Faten Hamama

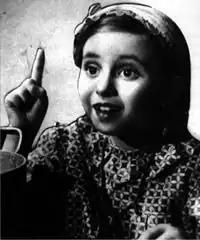

When she won a children's beauty pageant in Egypt, her father sent her picture to the director Mohamed Karim who was looking for a young female child to play the role of a small girl with the famous Egyptian actor and musician Mohamed Abdel Wahab in the film "Youm Sai'd" ("يوم سعيد", "A Happy Day", 1939). After an audition, Abdel Wahab decided she was the one he was looking for. After her role in the film, people called her "Egypt's own Shirley Temple". The director liked her acting and was impressed with her so much that he signed a contract with her father. Four years later, she was chosen by Karim for another role with Abdel Wahab in the film "Rossassa Fel Qalb" ("رصاصه فى القلب", "Bullet in the Heart", 1944) and in another film two years later, "Dunya" ("دنيا", "Universe", 1946). After her success, Hamama moved with her parents to Cairo and started her study at the High Institute of Acting in 1946.